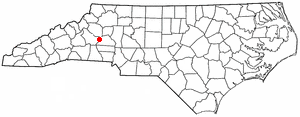
Hildebran est une ville du comté de Burke dans l’État de Caroline du Nord aux États-Unis.